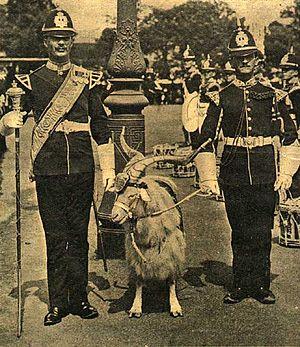
Le bouc, mâle de la chèvre, est un mammifère herbivore ruminant. Il est doté d'une forte charge symbolique.